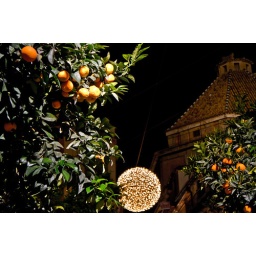
Orange`s tree and chritsmas moon over malaga city Larios street